Timber Slab Cottage, Tempe

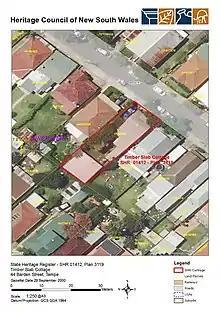
Heritage boundaries

The timber slab cottage at 44 Barden Street Tempe dates from the mid-19th century. It is a rare surviving example of the type of vernacular rudimentary timber building built in early Sydney. The house is one of the oldest houses in Tempe and is on land which was part of an original land grant dating back to 1799. It was constructed 1840, and would have been a worker's cottage on land owned by A.B. Spark, the man who built Tempe House in the mid-1830s.